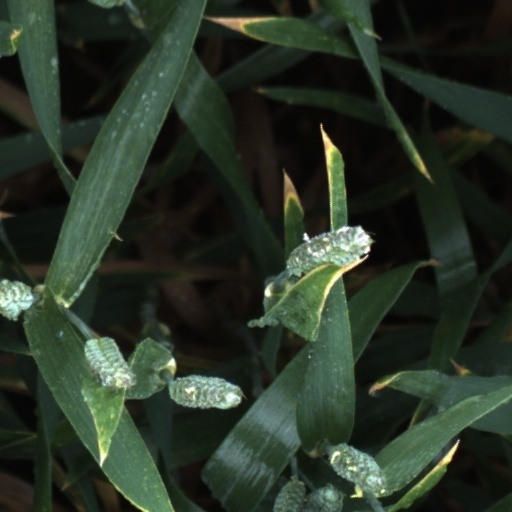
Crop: wheat